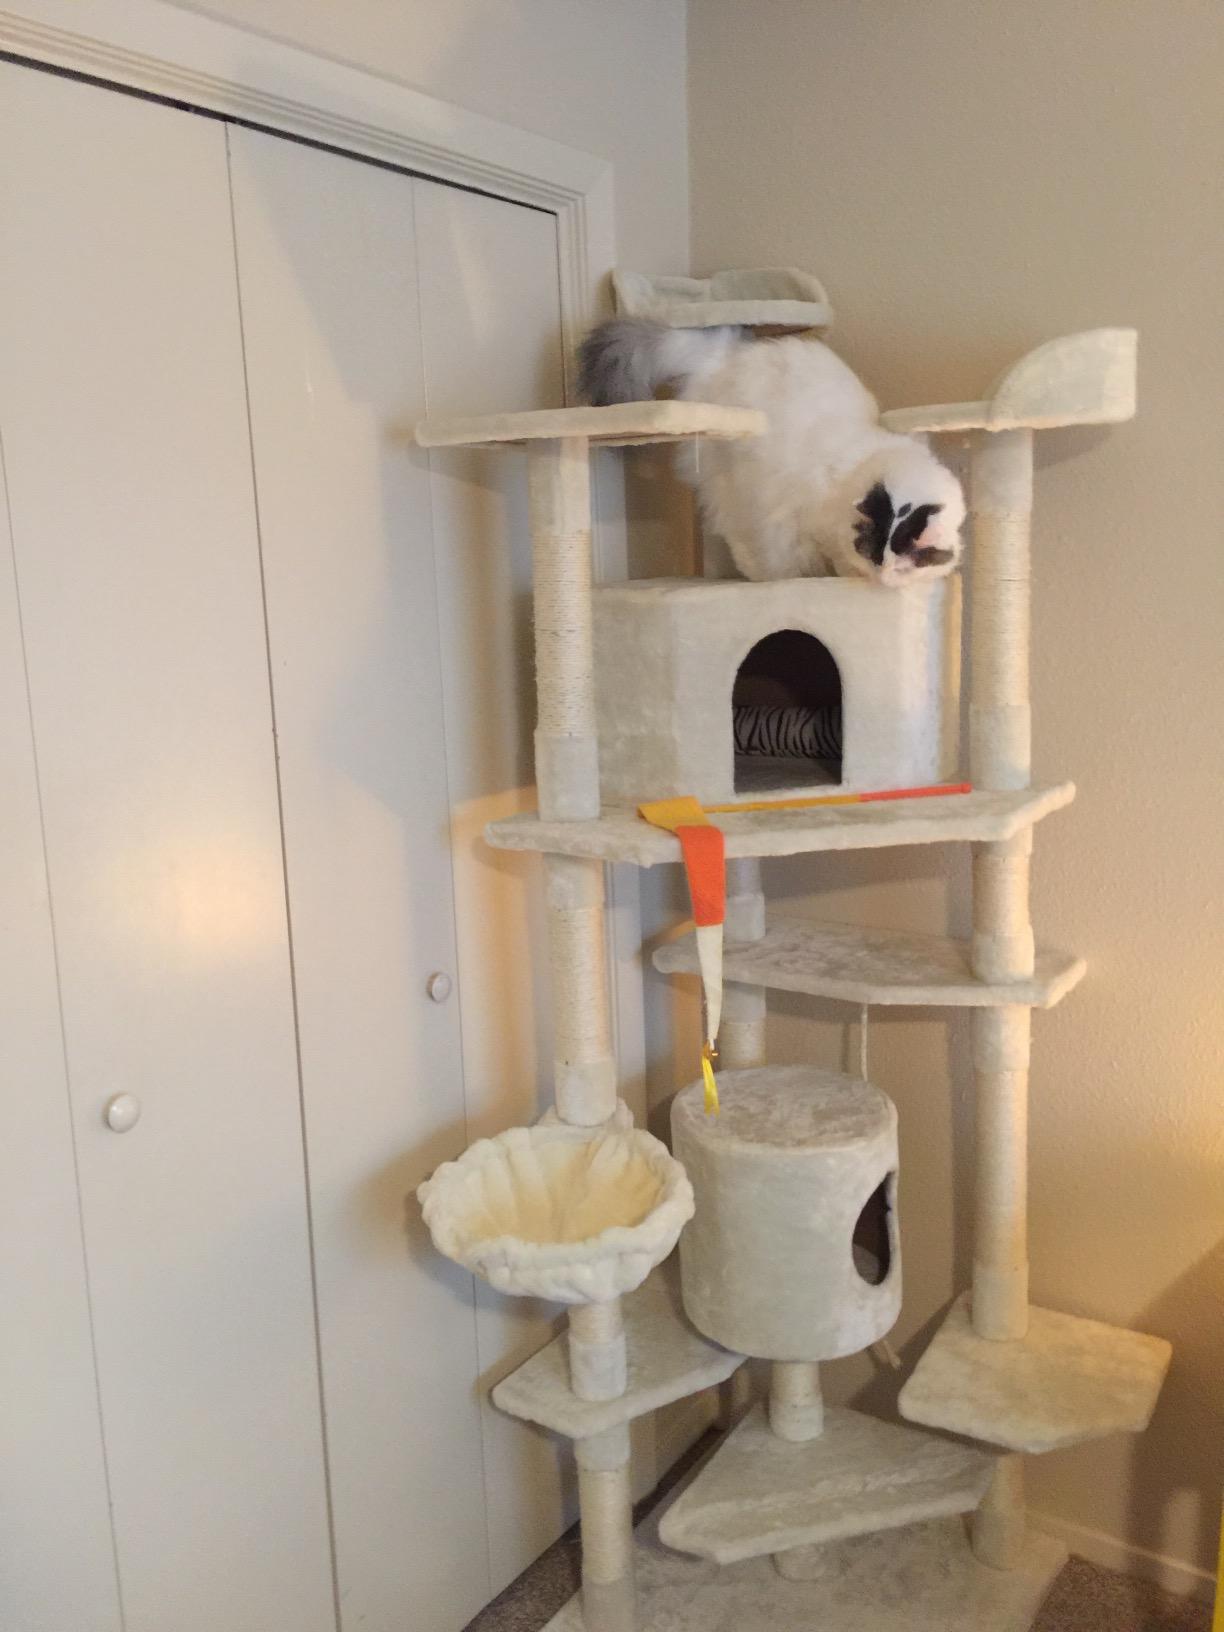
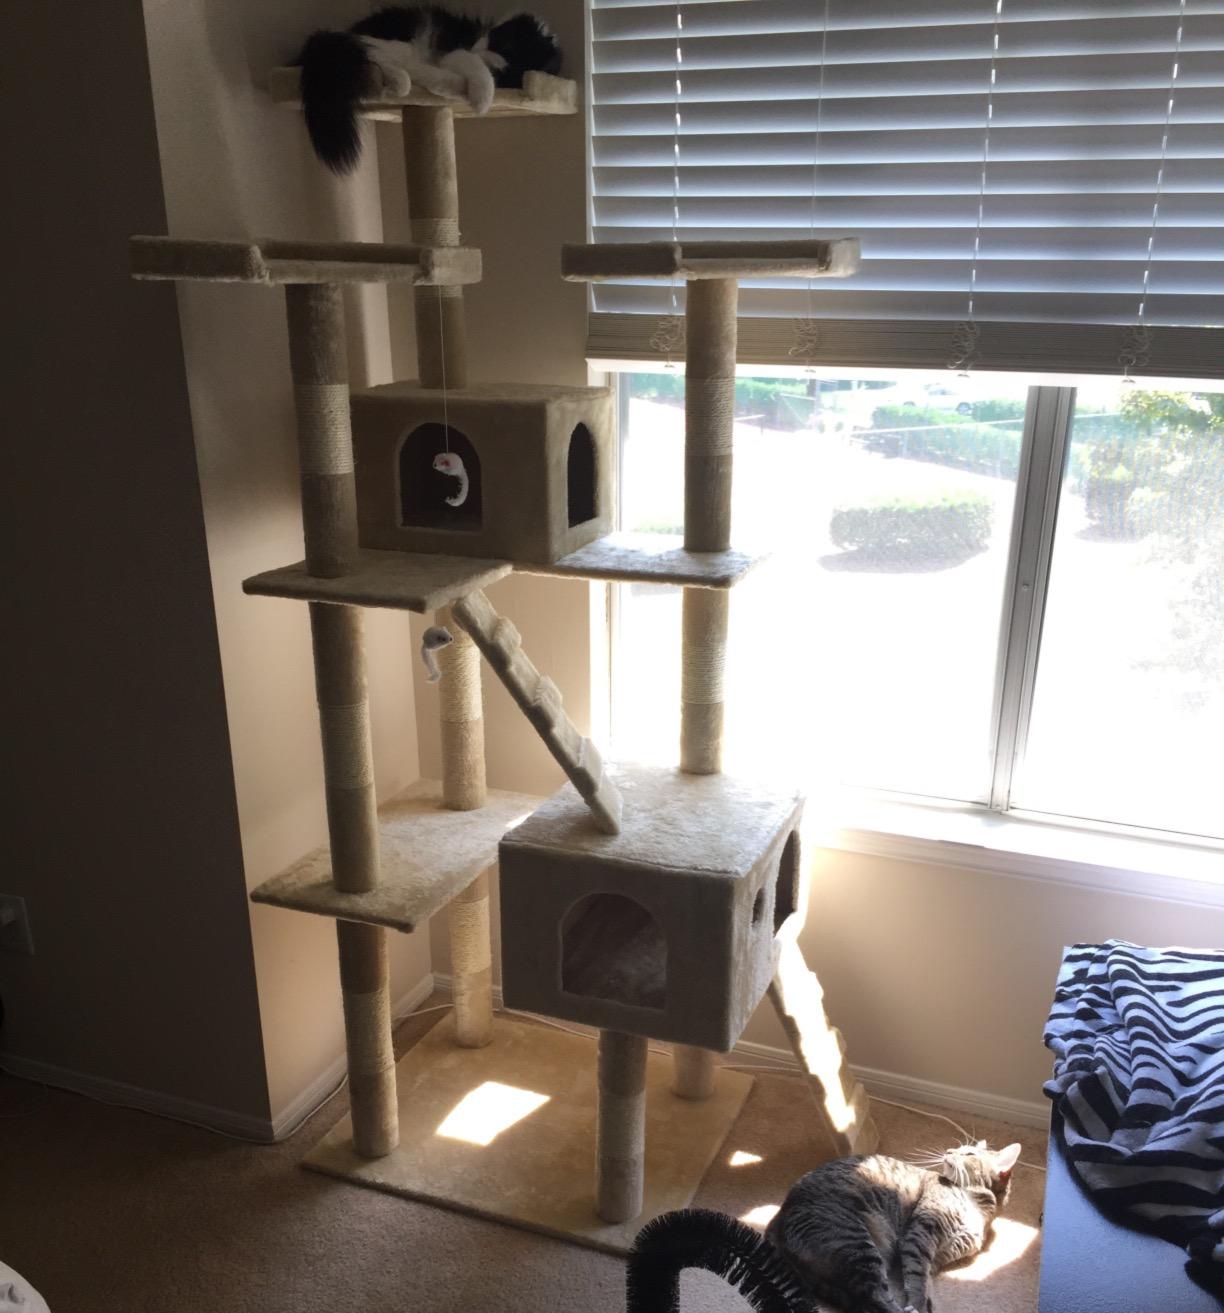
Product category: items_cat tree
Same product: no